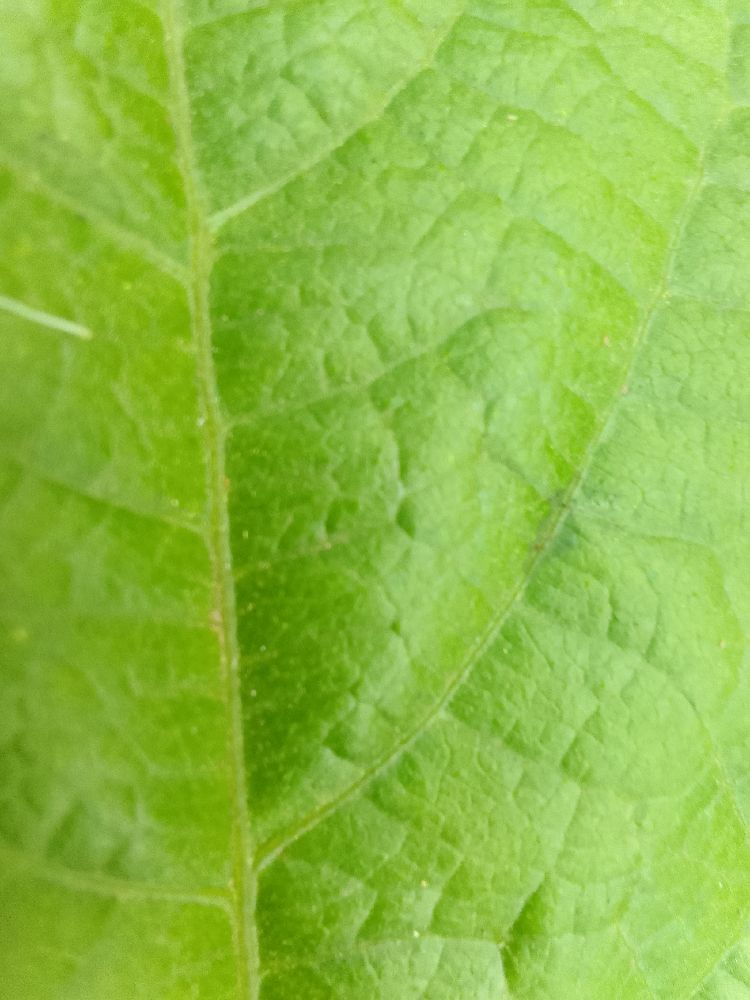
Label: healthy